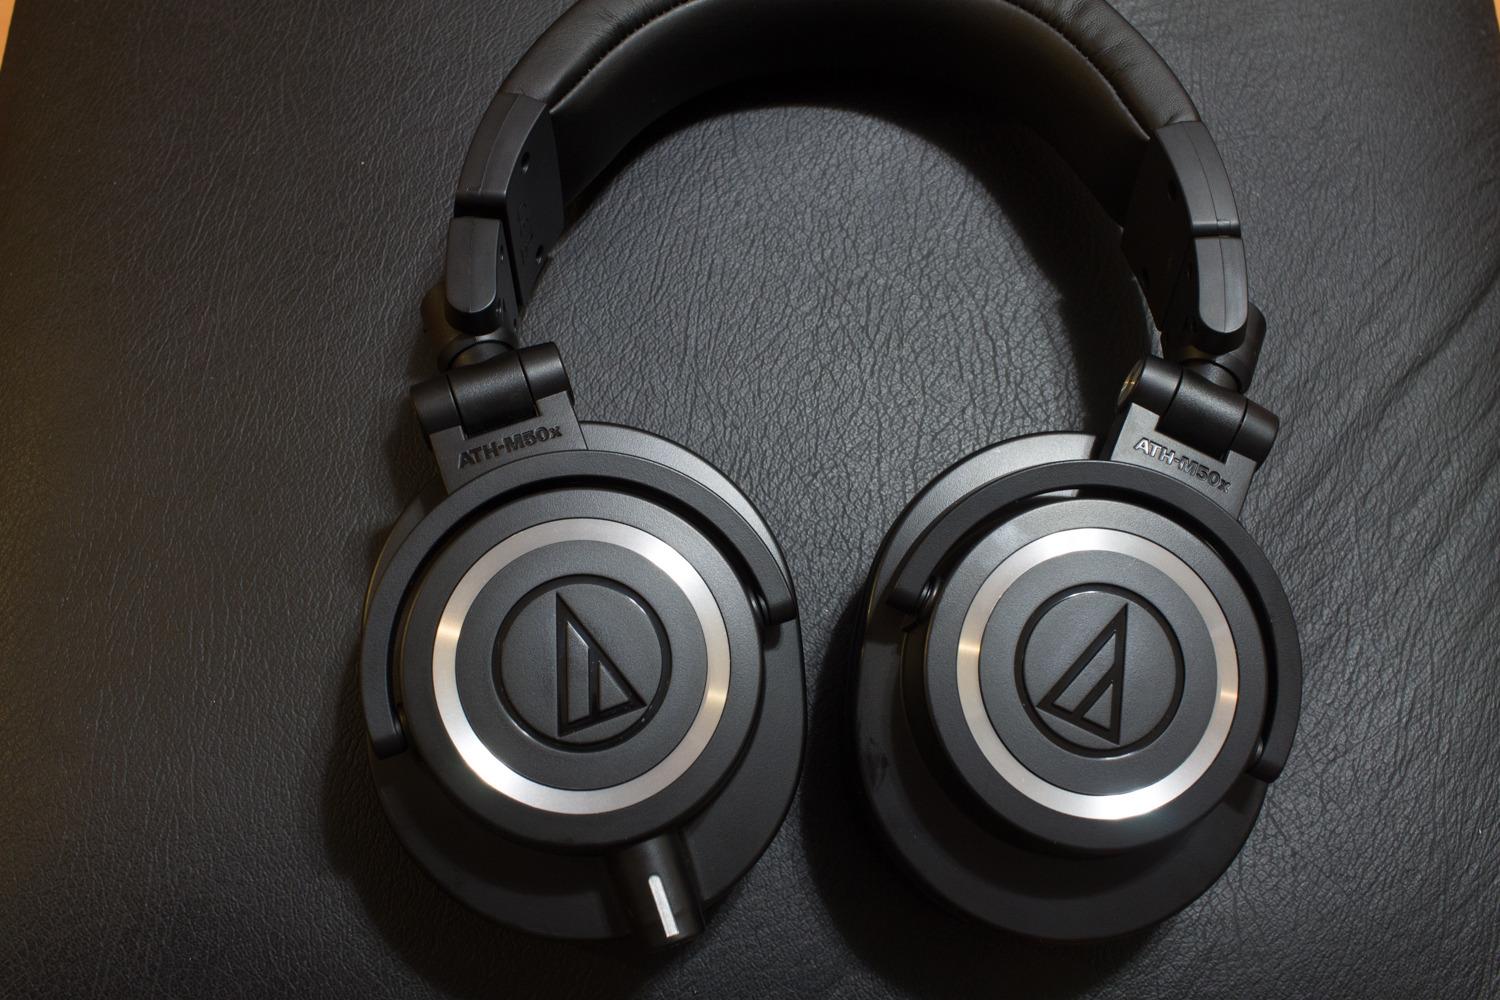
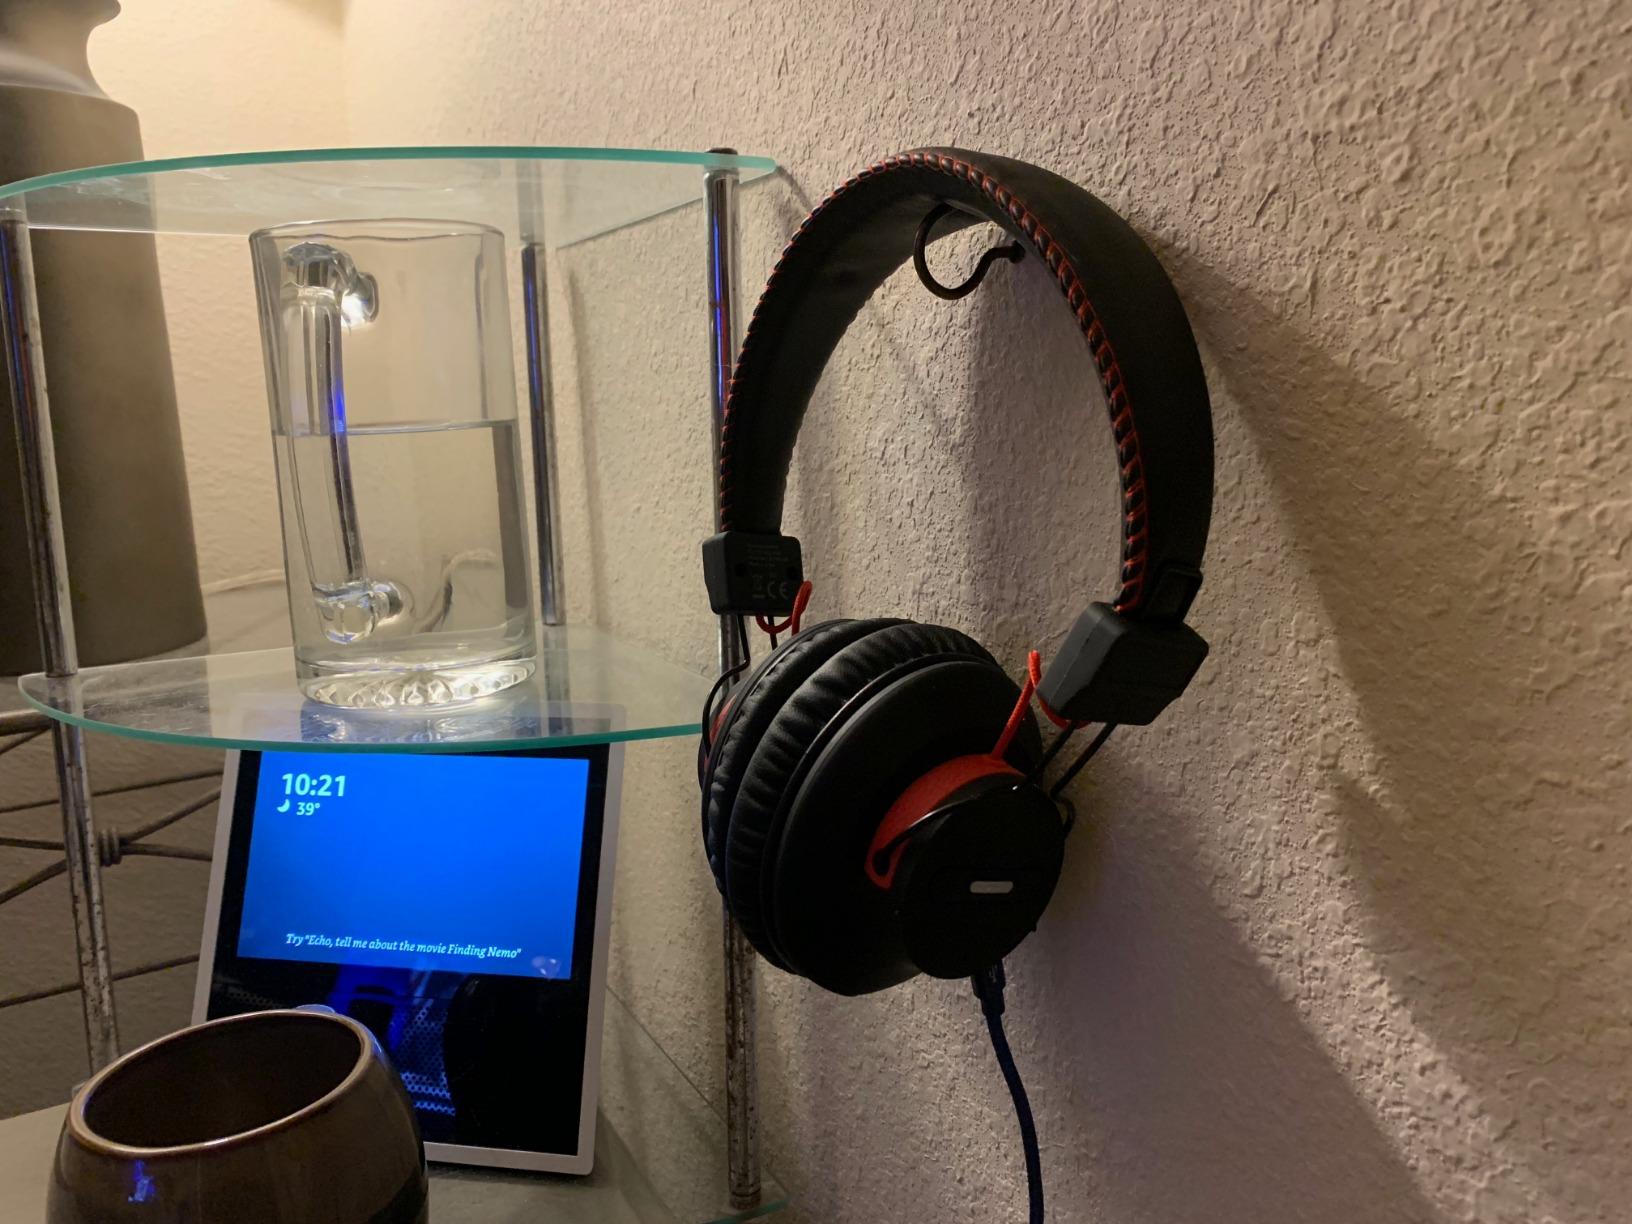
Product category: headphones
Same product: no